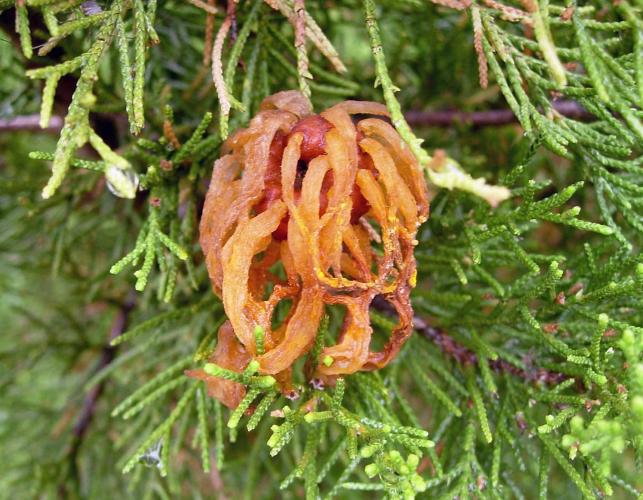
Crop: apple
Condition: rust